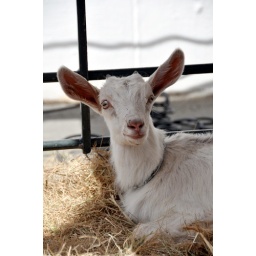
A kid goat wonders if I hold something yummy at a local farmers market in Johannesburg